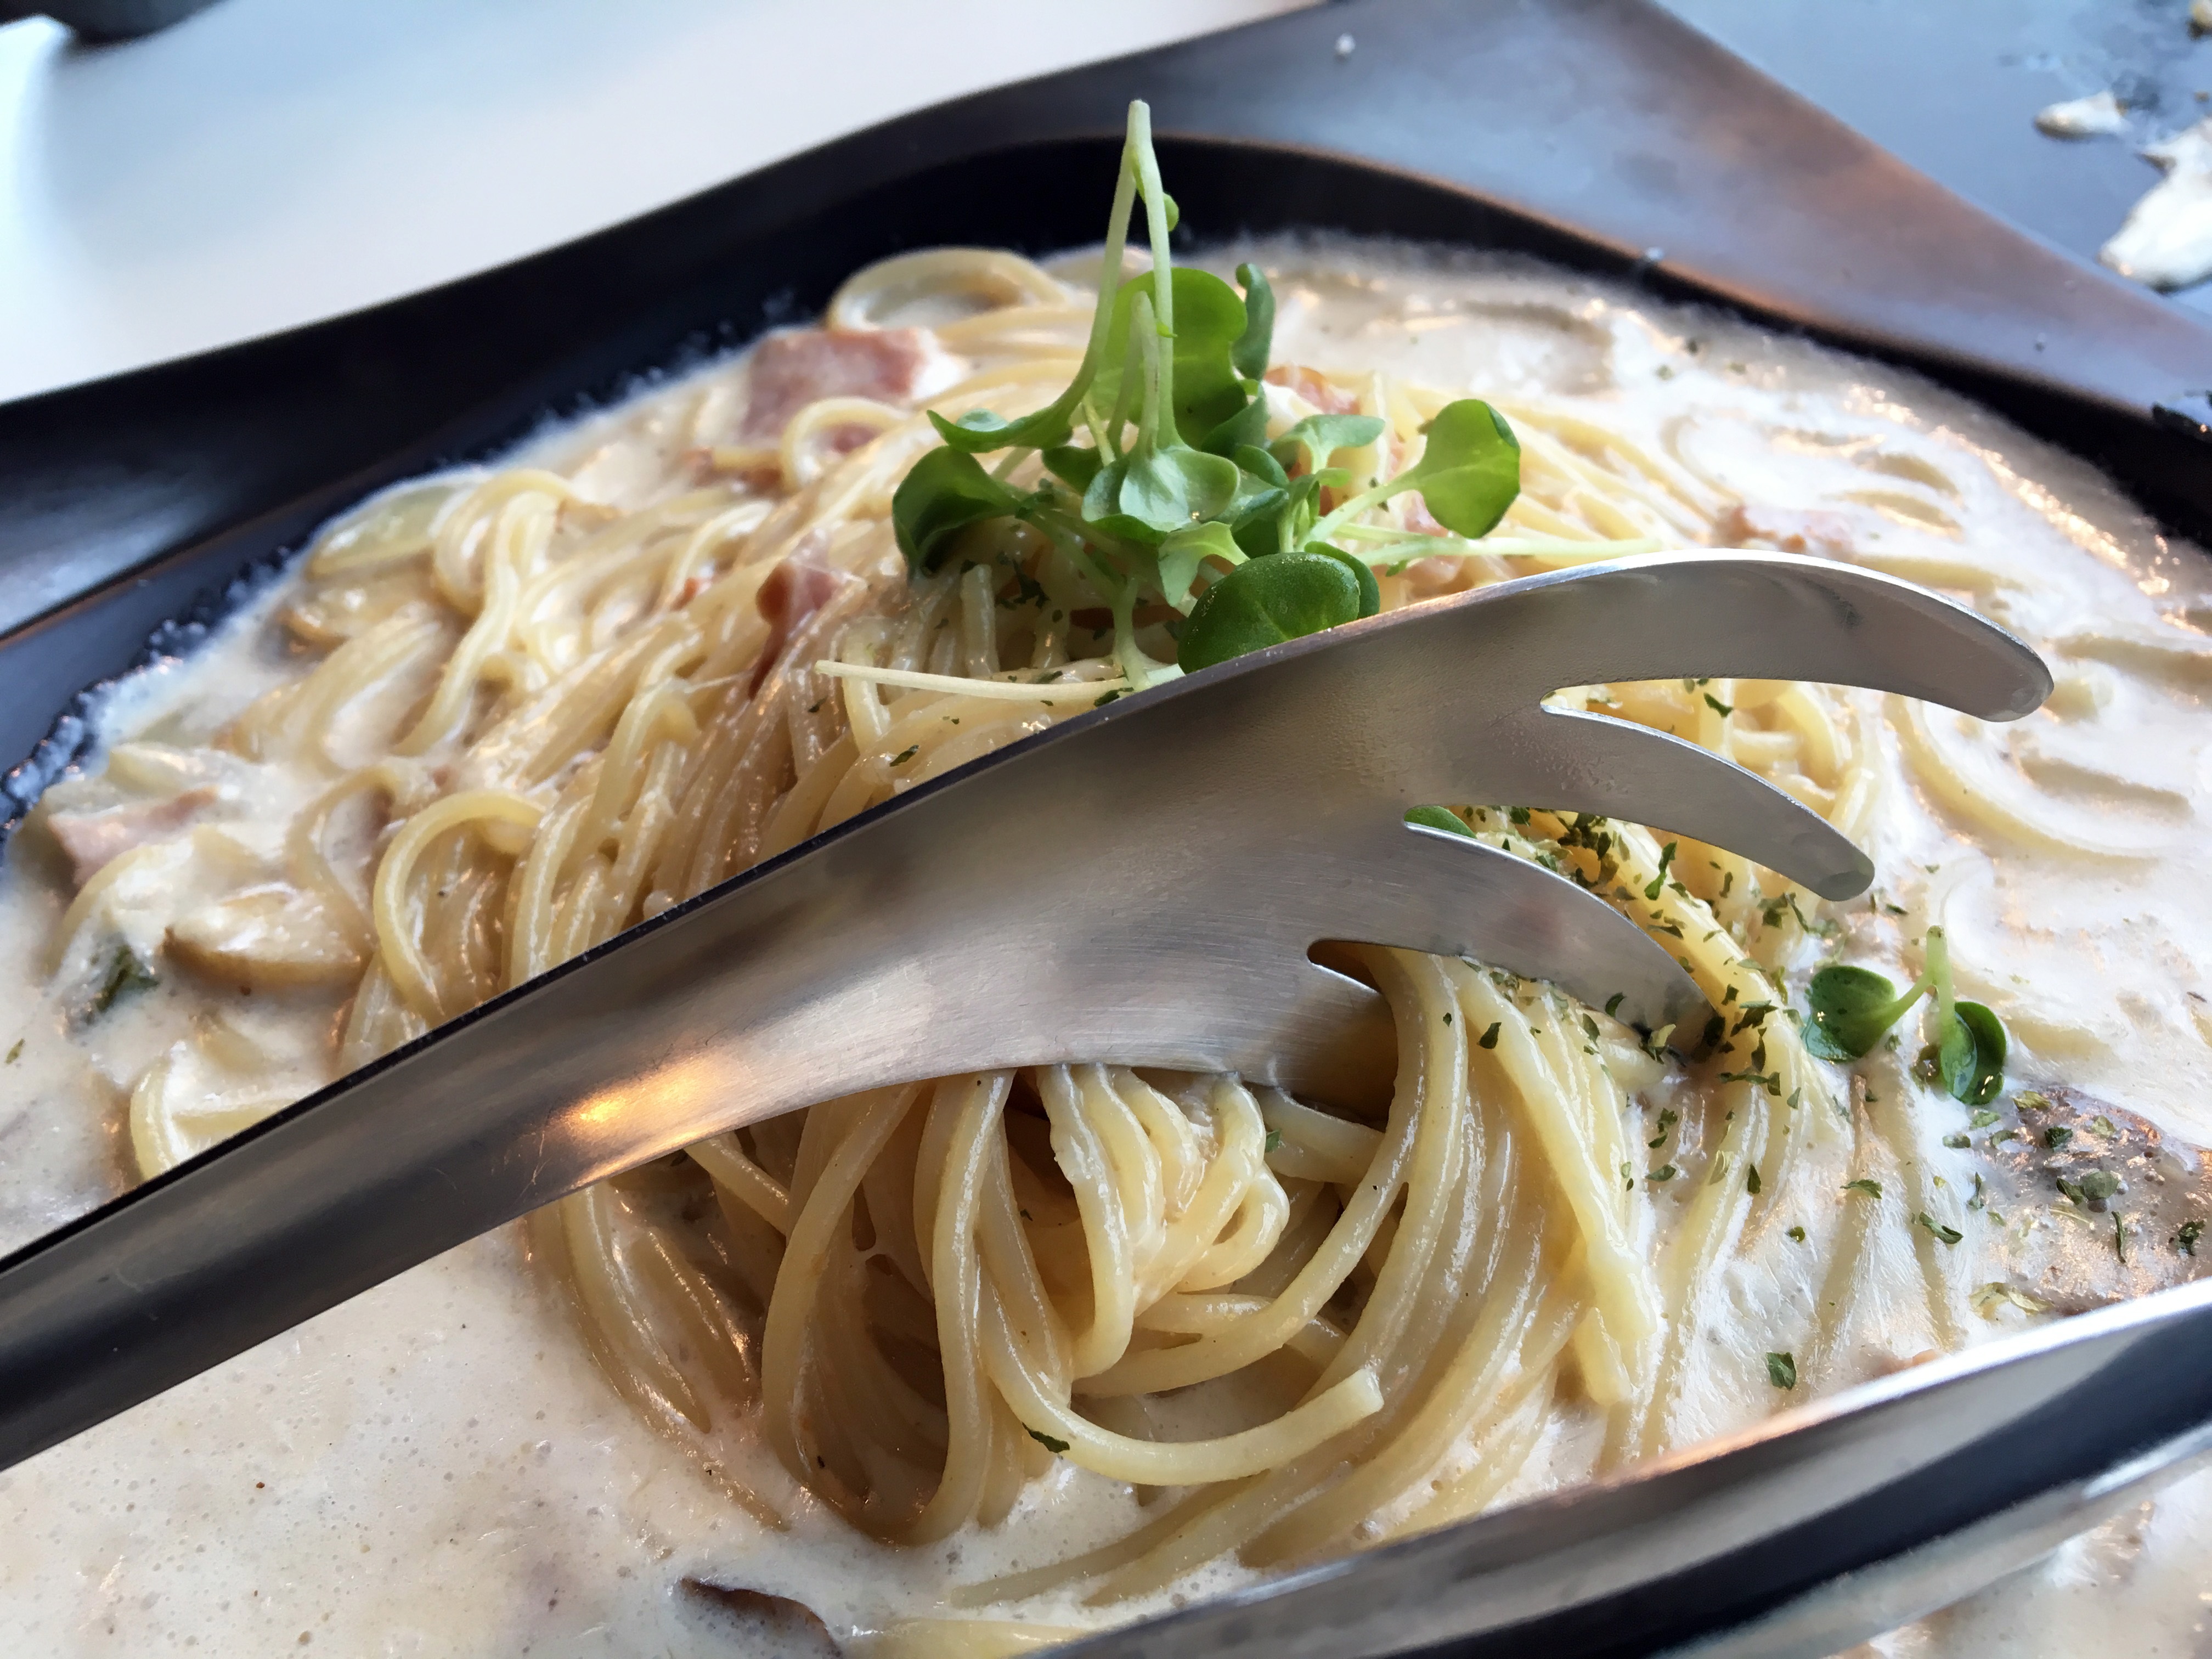
restaurant, dish, food, cooking, produce, vegetable, lunch, cuisine, cream, delicious, pasta, asian food, dining, spaghetti, delicious food, if, italian food, carbonara, charles le beau country